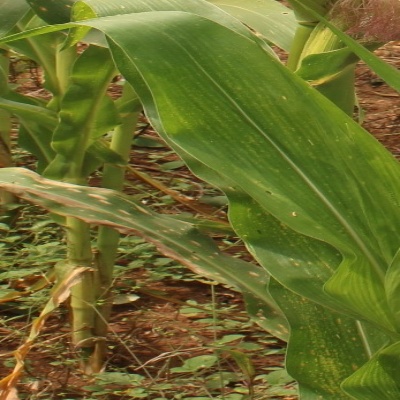
Crop: Maize
Condition: streak virus